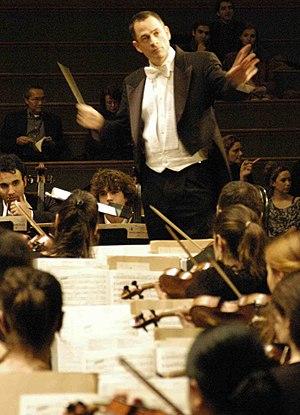
Adrian McDonnell, chef d'orchestre
Adrian McDonnell, né le 22 mai 1959 à Greensboro en Caroline du Nord aux États-Unis, est un chef d'orchestre franco-américain.